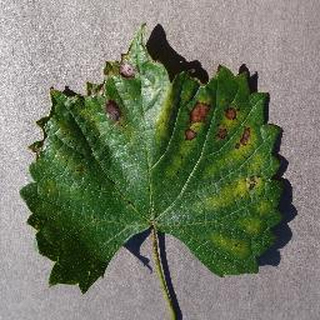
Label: grape_esca_black_measles